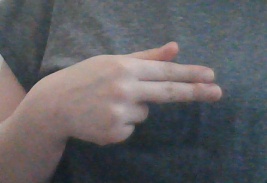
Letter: ghain